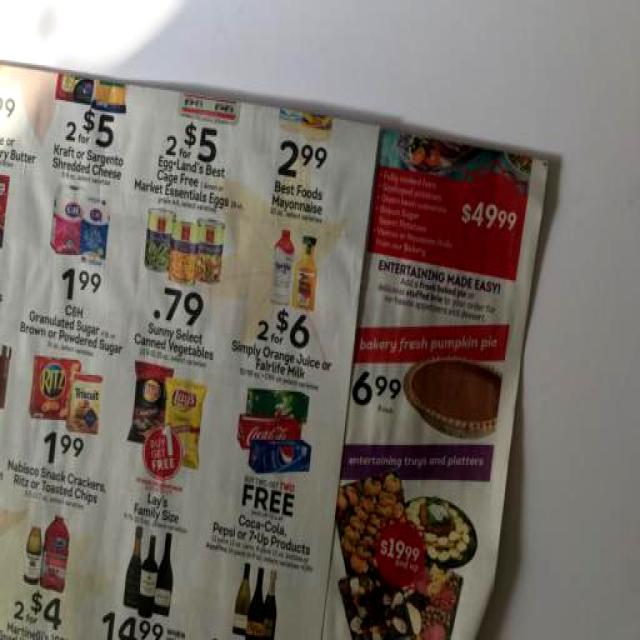
Label: Paper